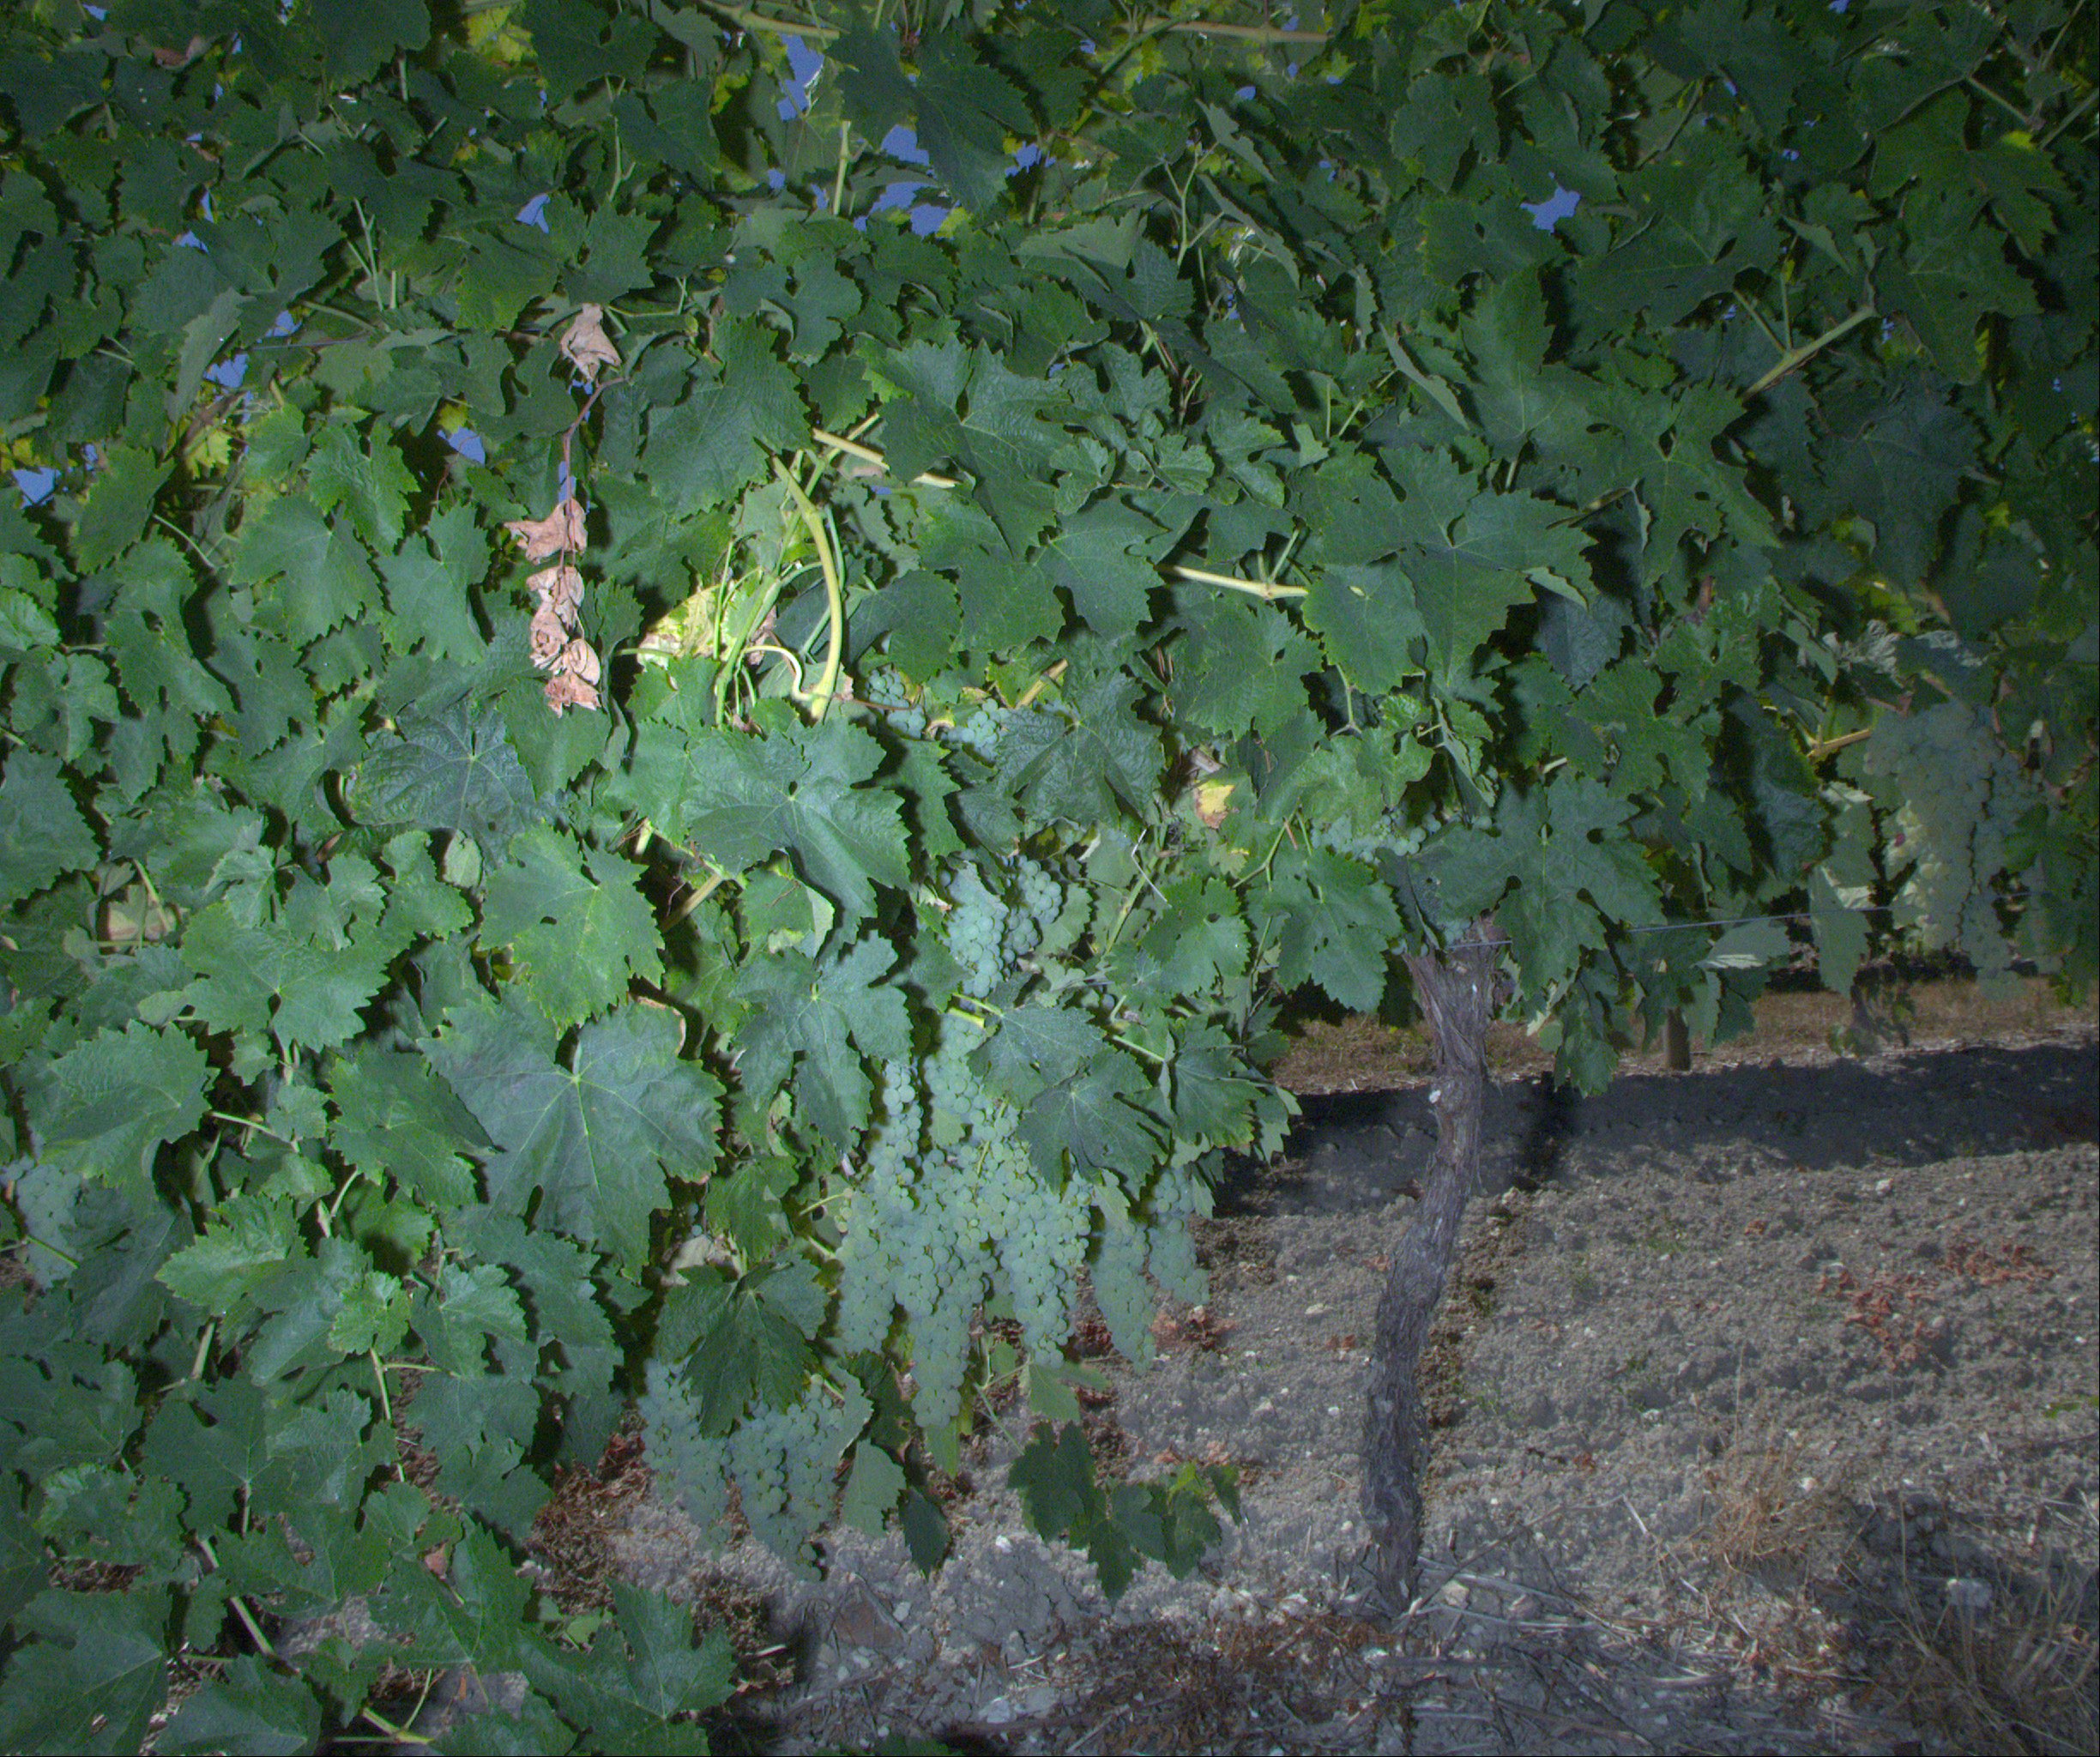
Grape variety: ugni-blanc
Disease: confounding disease (conf)